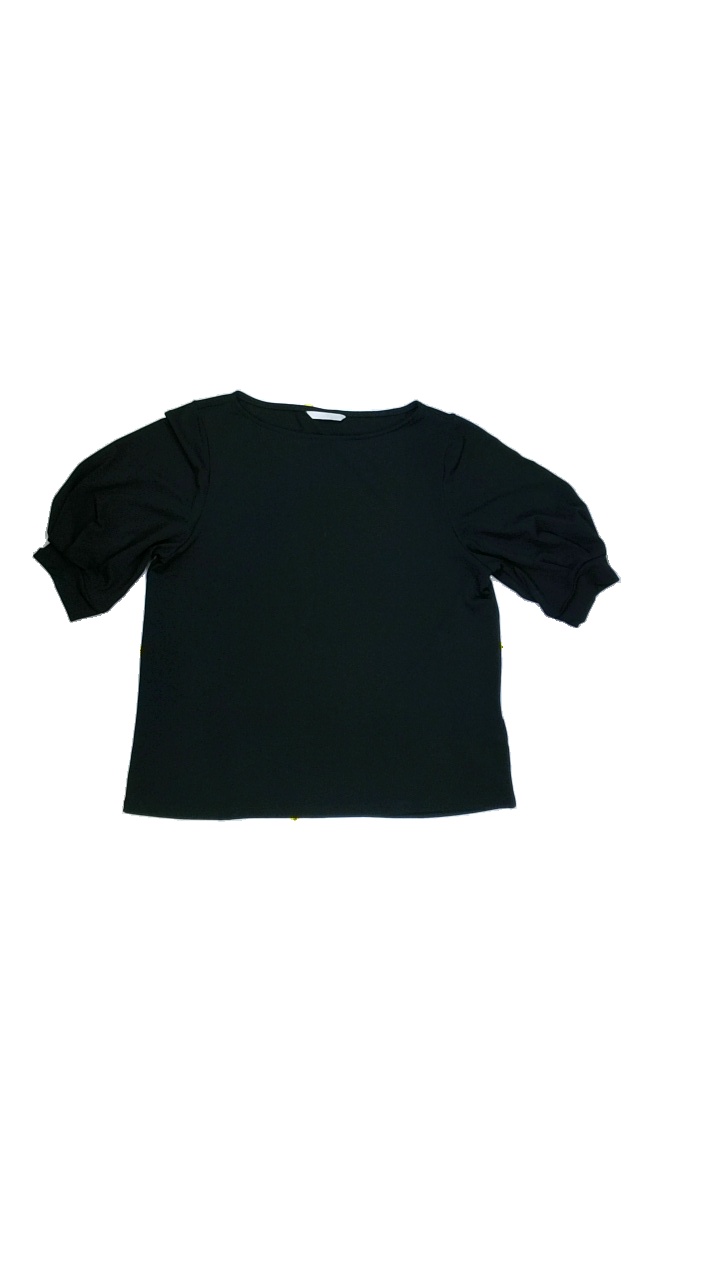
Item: Blouse (Ladies)
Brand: H&m
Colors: Black
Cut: Regular, C-collar
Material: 95%polyester 5%elastane
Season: Autumn
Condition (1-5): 4
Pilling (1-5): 3
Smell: Minor
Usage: Export
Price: <50